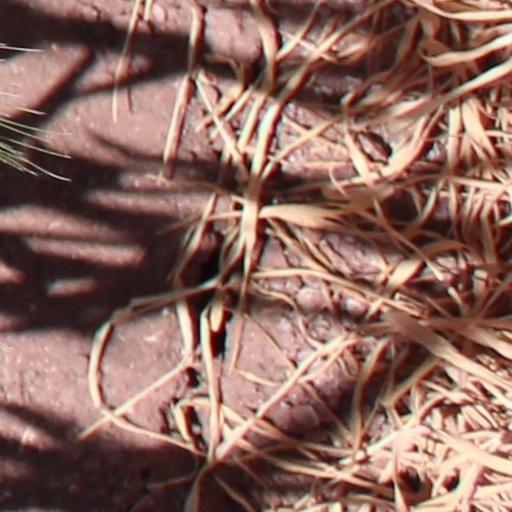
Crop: wheat